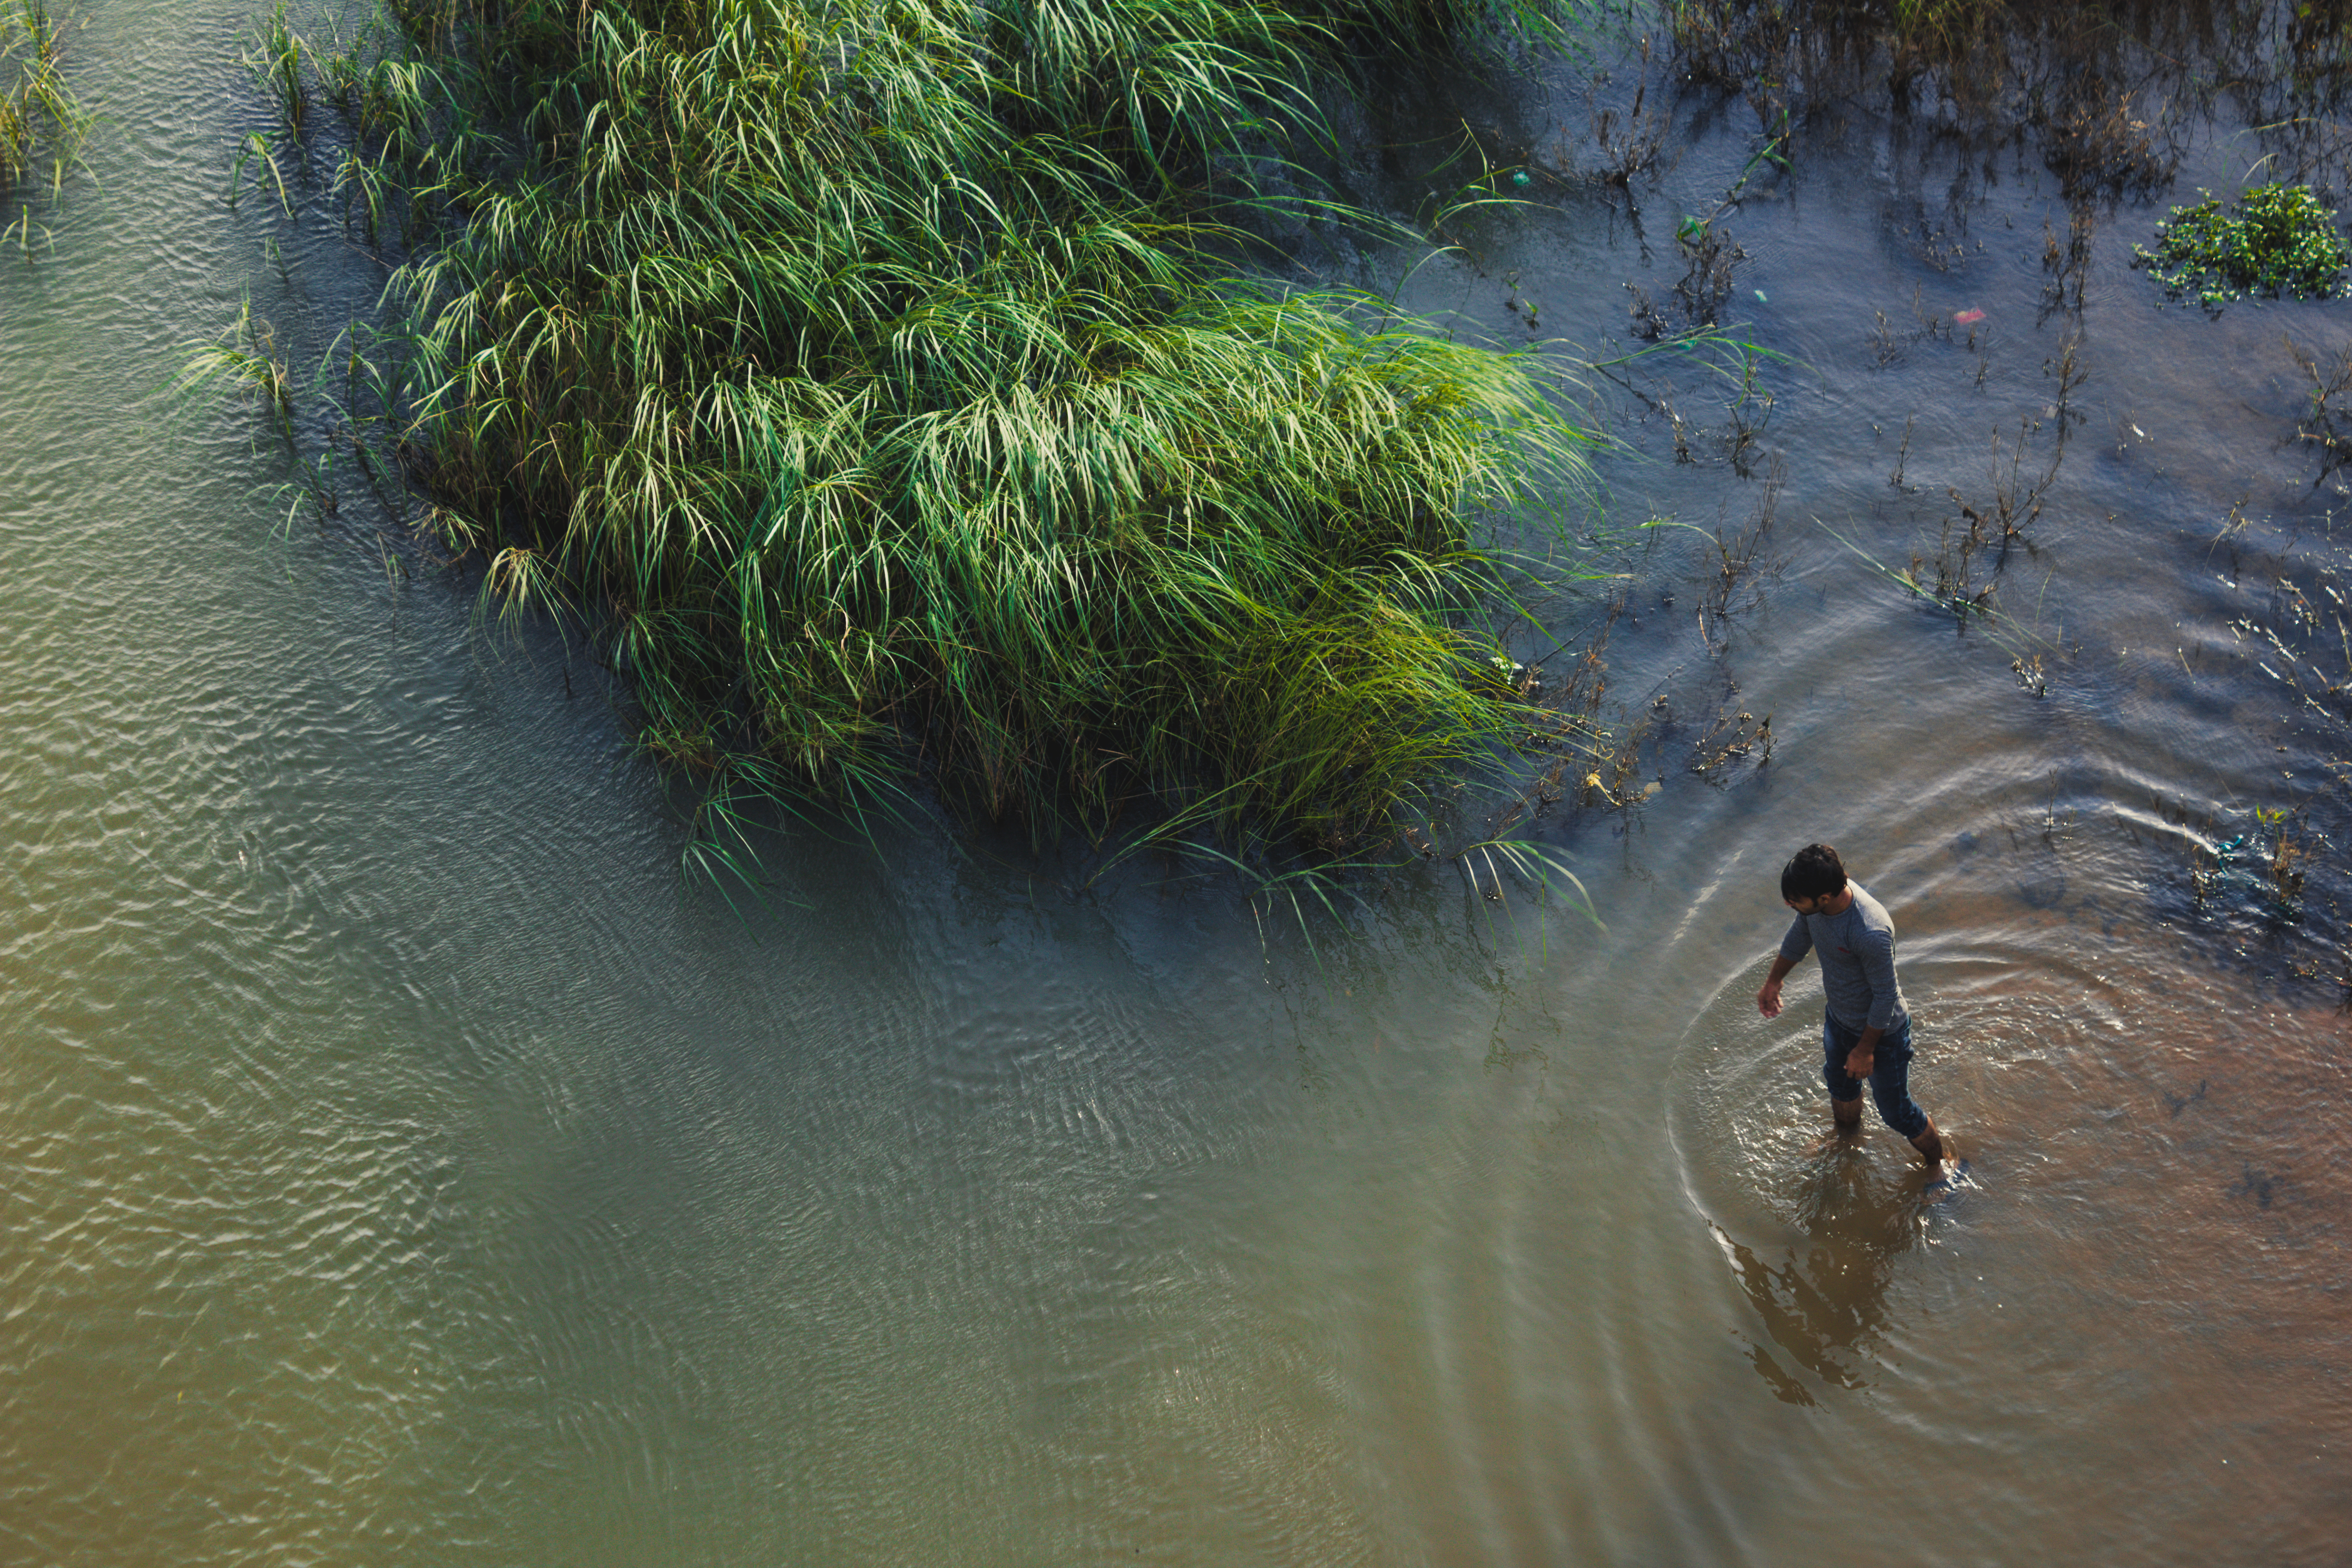
alone, background, beach, bharatha river, bright, colorful, concept, contemplation, edge, fear, florida, freedom, grass, green water, loneliness, looking, male, man, mood, nature, nature background, ocean, outdoors, people, person, pier, portrait, rain, reflection, ripples, ripples in water, risk, river, sand, sea, sea grass, shore, sky, solitude, standing, storm, sun, sunrise, view, walking, water, water background, wave, wet, young, body of water, tree, waterway, plant, bank, water resources, watercourse, pond, stream, wetland, landscape, water feature, lake, grass family